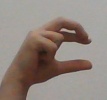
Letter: thal